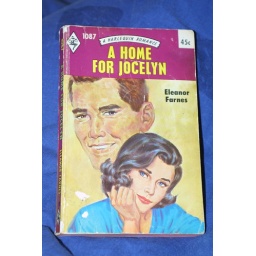
Found in a used book shop in Tallinn, Estonia. (It's a Harlequin romance about the boy next door.)